Halocarbon

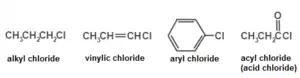
Examples of organohalogens-chlorides

Halocarbons are typically classified in the same ways as the similarly structured organic compounds that have hydrogen atoms occupying the molecular sites of the halogen atoms in halocarbons. Among the chemical families are: